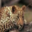
Label: leopard